Orpheum (Vancouver)

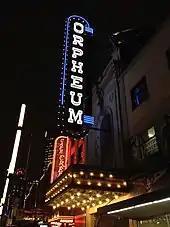
The Orpheum's present neon sign was installed in the 1970s.

The theatre was designated a National Historic Site of Canada in 1979. The Orpheum's present neon sign was installed during the 1970s, donated to the theatre by Jim Pattison. The theatre and its neon sign have been used as a key location in several episodes of the science-fiction series "Battlestar Galactica" and "Fringe", as well as "". It was also the location of the filming of the Dan Mangan documentary "What Happens Next?" by Brent Hodge.